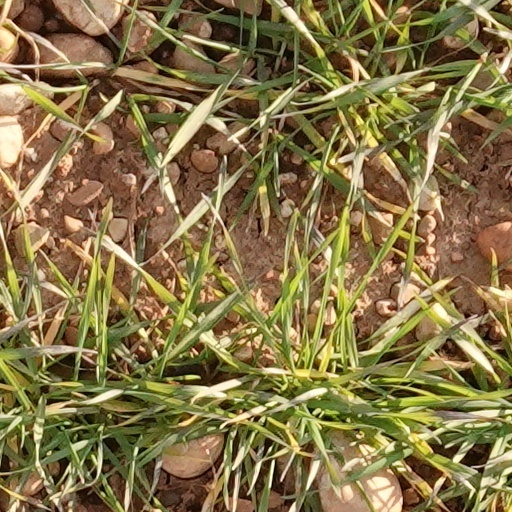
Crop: wheat